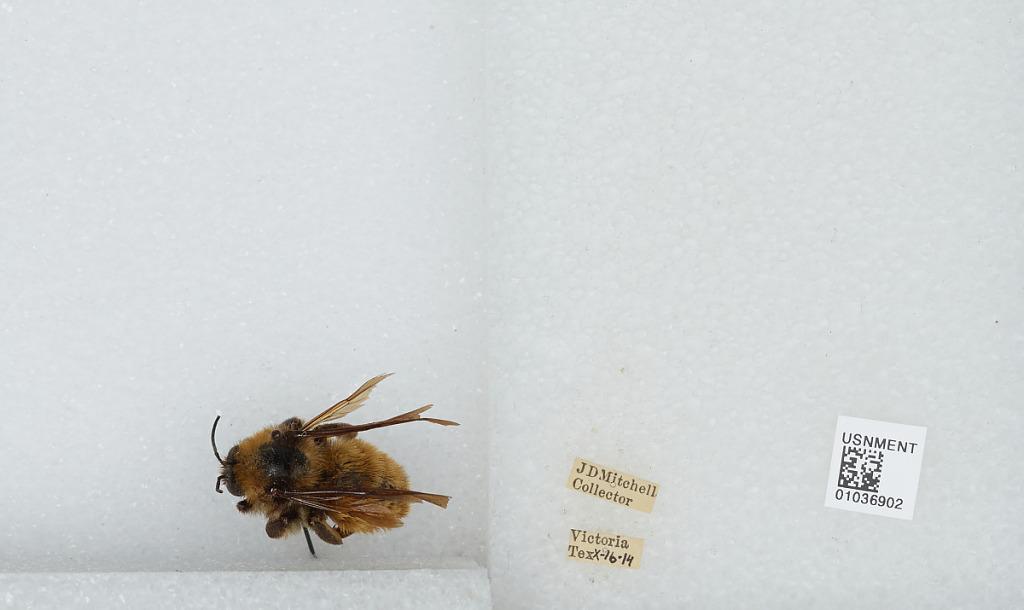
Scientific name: Bombus (Fervidobombus) sonorus Say
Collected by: J. Mitchell
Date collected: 1914-10-16
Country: United States
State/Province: Texas
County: Victoria
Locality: Victoria